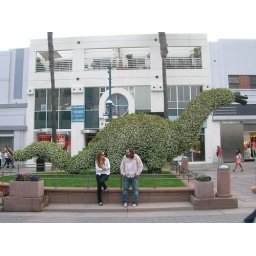
There were small white flowers growing all over this one. I wish I knew what kind of flowers they were.